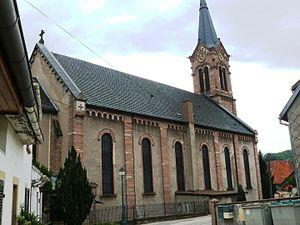
Église Saint-Gall de Breitenbach
Breitenbach est une commune française située dans le département du Bas-Rhin, en région Grand Est.